Maritime Special Purpose Force

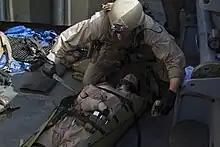
A Special Amphibious Reconnaissance Corpsman with the Maritime Raid Force detachment, provides medical aid to a simulated injured Marine during a visit, board, search, and seizure exercise

The commander of the MSPF is designated by the MEU(SOC) commander. Command and control remains with the MEU(SOC) Commander.